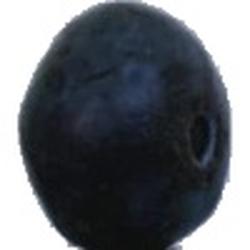
Label: Blueberry